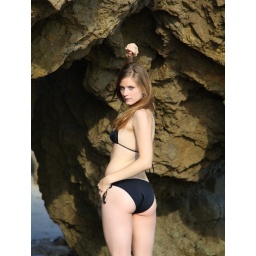
Photoshoot of a pretty model with long blonde hair and blue eyes in a black bikini.